Mycena atkinsoniana

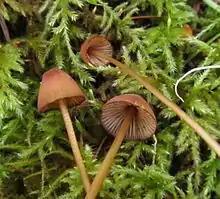
"Mycena sanguinolenta"

The "bleeding" will distinguish "Mycena atkinsoniana" from most other "Mycena" species commonly encountered. The common and widely distributed "M. sanguinolenta" is another "bleeder", but it is smaller than "M. atkinsonia", with a cap diameter ranging from . Additionally, it has distantly spaced gills and a stem that is the same color as the cap, and a dark red juice. "M. atkinsoniana" is also similar in stature to "M. pelianthina" (a non-bleeding species), but several field characteristics distinguish "M. pelianthina", including a radish-like odor and taste, a purplish to lilac-colored cap, and purple-gray gills with dark purple edges.